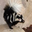
Label: skunk